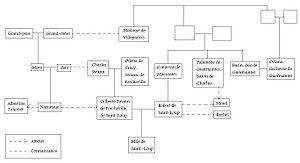
Proust - Arbre généalogique
Marcel Proust, né le 10 juillet 1871 à Paris où il est mort le 18 novembre 1922, est un écrivain français, dont l'œuvre principale est la suite romanesque intitulée À la recherche du temps perdu, publiée de 1913 à 1927.